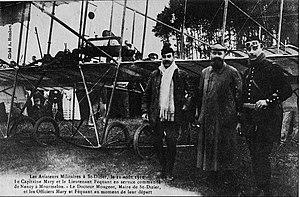
vue ancienne de la commune.
Saint-Dizier est une commune française située dans le département de la Haute-Marne et la région Grand Est. À mi-chemin entre Paris et Strasbourg sur la RN 4, Saint-Dizier est située à 15 km du lac du Der, l’un des plus grands lacs artificiels d’Europe.